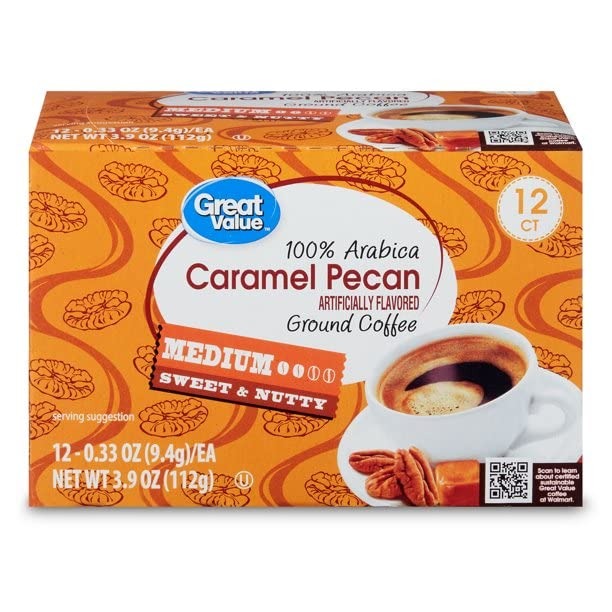
Item Name: Great Value Caramel Pecan 100% Arabica Medium Roast Coffee Pods K-Cups - 1 Box (12 cups)
Value: 12.0
Unit: Count

Price: 4.62